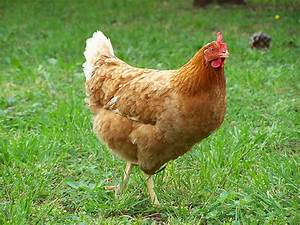
Label: chicken